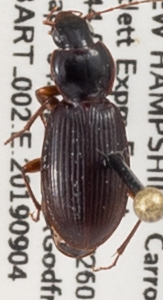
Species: Synuchus impunctatus
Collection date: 2019-09-04
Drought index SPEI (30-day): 0.27
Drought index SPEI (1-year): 0.966
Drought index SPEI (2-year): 0.732